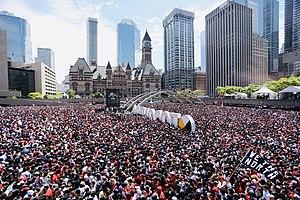
Je suis à Toronto pour célébrer la victoire de Raptors!